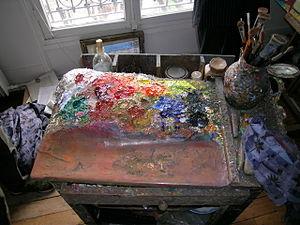
La palette de Georges Arditi, artiste peintre. 2003. Photo de Dominique Antony
Georges Arditi, né à Marseille le 14 décembre 1914 et mort le 15 janvier 2012 à Nogent-sur-Marne, est un peintre français.